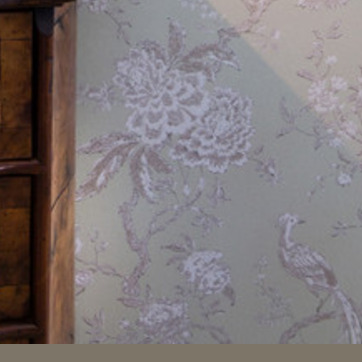
Material: wallpaper